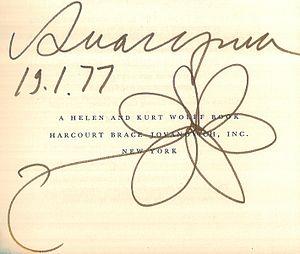
Andreï Alexeïevitch Amalrik est né à Moscou le 12 mai 1938 et est décédé à 42 ans le 12 novembre 1980 près de Guadalajara en Espagne des suites d’un accident de voiture suspect. Écrivain russe, il contestait le régime soviétique par écrit : ses essais dérangeaient, tel L’Union soviétique survivra-t-elle en 1984 ?. Il fut également l’un des fondateurs du mouvement démocratique soviétique.